Mark Warner

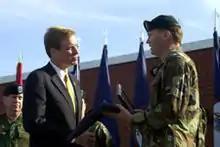
Then-Gov. Mark Warner as the state commander in chief of the Virginia Army National Guard and Virginia Air National Guard

In 2001, Warner campaigned for governor as a moderate Democrat after years of slowly building up a power base in rural Virginia, particularly Southwest Virginia. His opponents were Republican Mark Earley, the state's attorney general, and the Libertarian candidate William B. Redpath. Warner won with 52.16 percent of the votes, 96,943 votes ahead of the next opponent. Warner had a significant funding advantage, spending $20 million compared with Earley's $10 million.